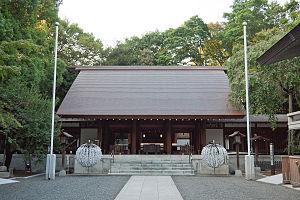
Le Nogi-jinja est un sanctuaire shinto construit en 1917 et dédié au général Nogi Maresuke après sa mort. Il se trouve à Tokyo au Japon.